Kappa1 Apodis

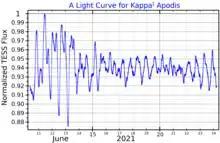
A light curve for Kappa Apodis, plotted from "TESS" data

This is a spectroscopic binary system, made up of a Be star and a subdwarf O star, which complete an orbit around each other every 192 days. The combined spectrum matches a stellar classification of B1npe. The 'e' suffix indicates that this is a Be star with emission lines in the spectrum. An 'n' means that the absorption lines in the spectrum are broadened from the Doppler effect as a result of rapid rotation. Finally, the 'p' shows some peculiarity in the spectrum. It is classified as a Gamma Cassiopeiae type variable star and its brightness varies from magnitude +5.43 to +5.61.